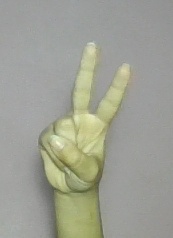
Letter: taa